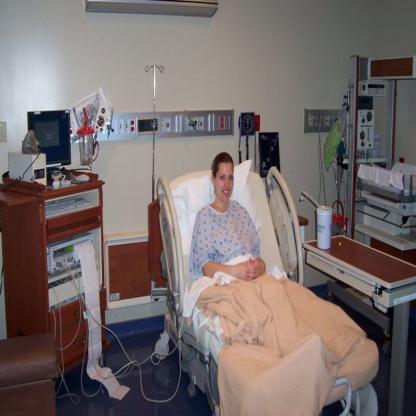
Scene: Indoor